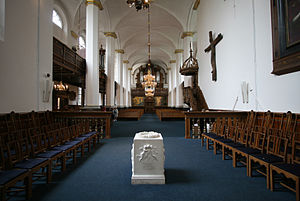
Helligåndskirken (København) / Interiør / Kirkerummet
Helligåndskirken er en kirke midt i København, ved Amagertorv, som er en del af Strøget. Kirkens adresse er Niels Hemmingsens Gade, opkaldt efter en navnkundig teolog, som var præst ved kirken 1547-53. I forbindelse med kirken ligger Helligåndshuset og Helligaandskirkens Børnehave.